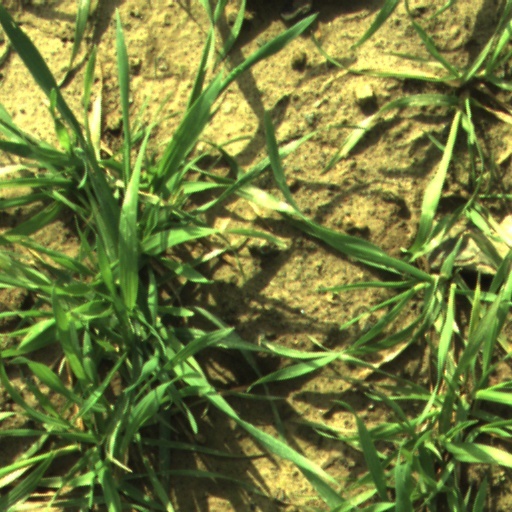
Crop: wheat